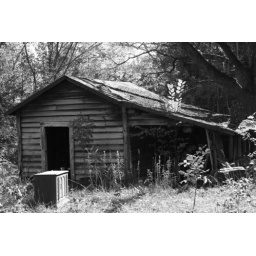
barn behind the hwy 273 home in gaston county, north carolina.